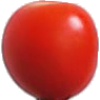
Label: Tomato Cherry Red 1